Dioptrique

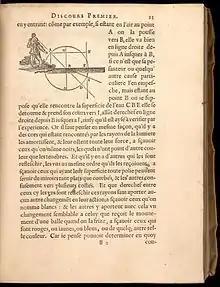
Page of Descartes' "La dioptrique" with the tennis ball example.

Descartes uses a tennis ball to create a proof for the laws of reflection and refraction in his third model. This was important because he was using real-world objects (in this case, a tennis ball) to construct mathematical theory. Descartes' third model creates a mathematical equation for the Law of Refraction, characterized by the angle of incidence equalling the angle of refraction. In today's notation, the law of refraction states,